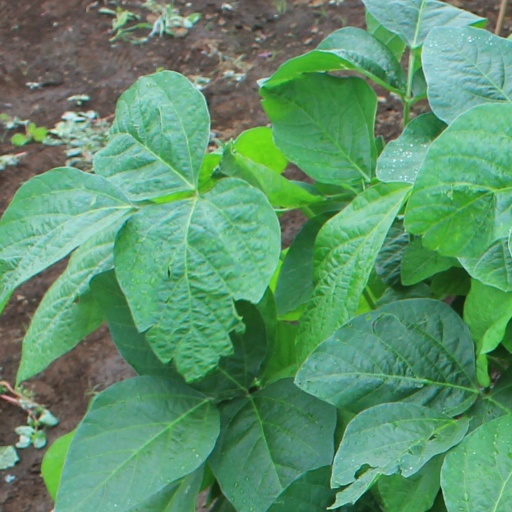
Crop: soybean